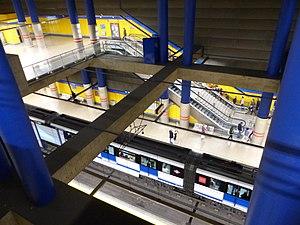
Canillas est une station de la ligne 4 du métro de Madrid, en Espagne.